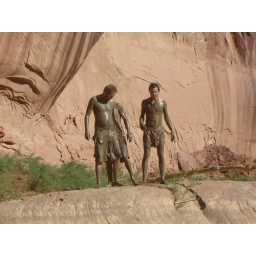
boys jumping in